Australian scrub python

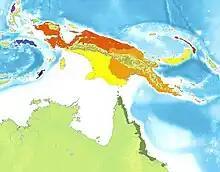
Distribution of "S. kinghorni": range shown as dark green region

The Australian scrub python ("Simalia kinghorni)", also known commonly as Kinghorn's python and simply as the scrub python is a species of snake in the family Pythonidae. The species is indigenous to forests of northern Australia. It is one of the world's longest and largest snakes, and is the longest and largest in Australia. In 2014 it was reclassified to the genus "Simalia" alongside a few other former "Morelia" species, but scientific debate over this continues.